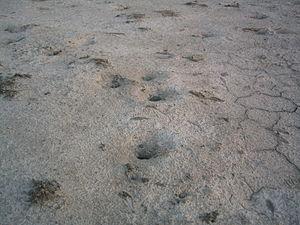
La région de Fatick est l'une des 14 régions administratives du Sénégal. Elle est frontalière avec la Gambie. Le chef-lieu régional est la ville de Fatick.
Un tanne, tann, ou encore tan, désigne la partie interne d’un marais maritime tropical, la moins fréquemment submergée et aux sols généralement sursalés ou acidifiés, se développant aux dépens d'une mangrove. On distingue des « tannes nus » et des « tannes herbacés » en fonction de la couverture végétale.